Question: Please indicate a possible affordance area of hold_cup that can be used for holding
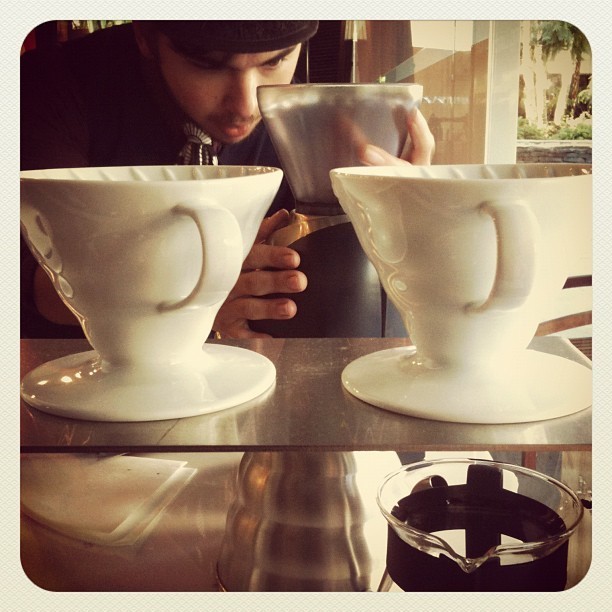
Answer: [0.5, 158.5, 287.5, 424.5]